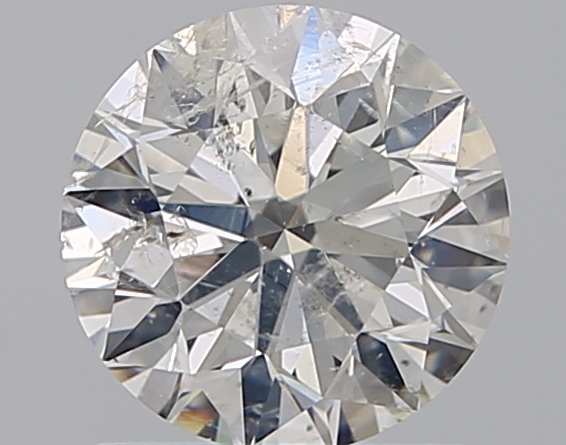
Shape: round
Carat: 1.01
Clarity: SI2
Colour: H
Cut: EX
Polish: EX
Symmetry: EX
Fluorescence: N
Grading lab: IGI
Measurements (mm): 6.35 x 6.31 x 4.01